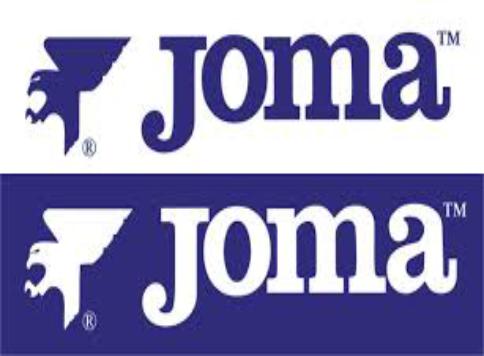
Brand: Joma-2
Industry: Clothes